Daimler SP250

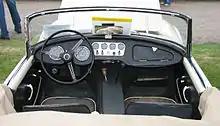
Interior of left-hand drive 1961 SP250

The SP250 was launched as the Daimler Dart in April 1959 at the New York Motor Show, where it was unofficially voted as the ugliest car at the show. Chrysler, whose Dodge division owned the trademark for the "Dart" model name, ordered Daimler to change the name under threat of legal action. With little time to come up with a new name, Daimler used the project number, SP250, as the model number.